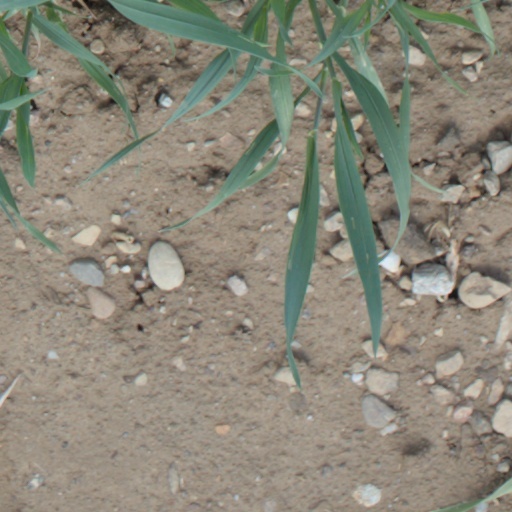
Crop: wheat